Oregon Ducks football

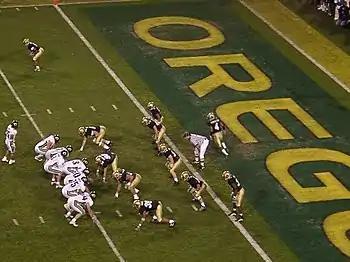
Oregon vs. Colorado in the 2002 Fiesta Bowl

Oregon changed coaches frequently during the early 20th century, going through sixteen different head coaches in nineteen seasons, until Hugo Bezdek, who had coached the Webfeet to a 5–0–1 record in 1906, returned to Oregon from the University of Arkansas in 1913. Bezdek, Oregon's first truly professional coach, led the team from 1913 through 1917. A versatile motivator of athletes, during his tenure Bezdek was also the West Coast scout for the Pittsburgh Pirates. In the 1916 season, Oregon went undefeated with seven wins and one tie under Bezdek, shutting out all but two opponents. They opened the season against Willamette University, defeating them 97–0. The game against Washington ended in a scoreless tie. Oregon used ineligible players in two games and the Pacific Coast Conference (PCC) title went to Washington, but Oregon was given the invitation to the 1917 Rose Bowl, then known as the Tournament East-West Football Game at Tournament Park due to the cost of a train ticket to Los Angeles being significantly less from Eugene than from Seattle. The Oregon football team defeated the heavily favored University of Pennsylvania Quakers 14–0, securing their first Rose Bowl victory. In 1918 Bezdek quit Oregon to become general manager of the Pittsburgh Pirates. He was succeeded by Shy Huntington, one of the heroes of the 1917 Rose Bowl.